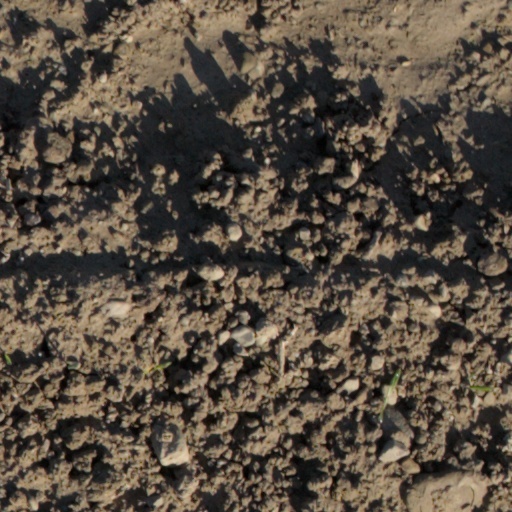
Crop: wheat